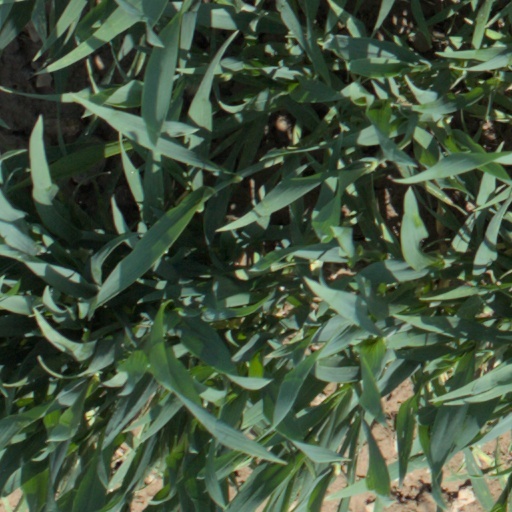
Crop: wheat